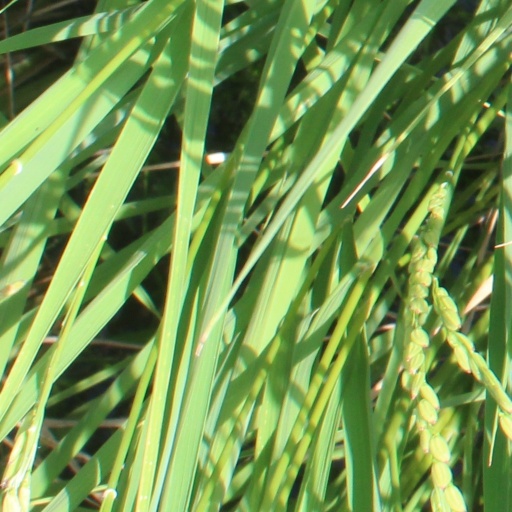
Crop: rice